Howard Francis Corcoran

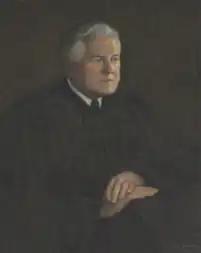

Howard Francis Corcoran (January 25, 1906 – May 11, 1989) was an American attorney who was a district judge of the United States District Court for the District of Columbia.